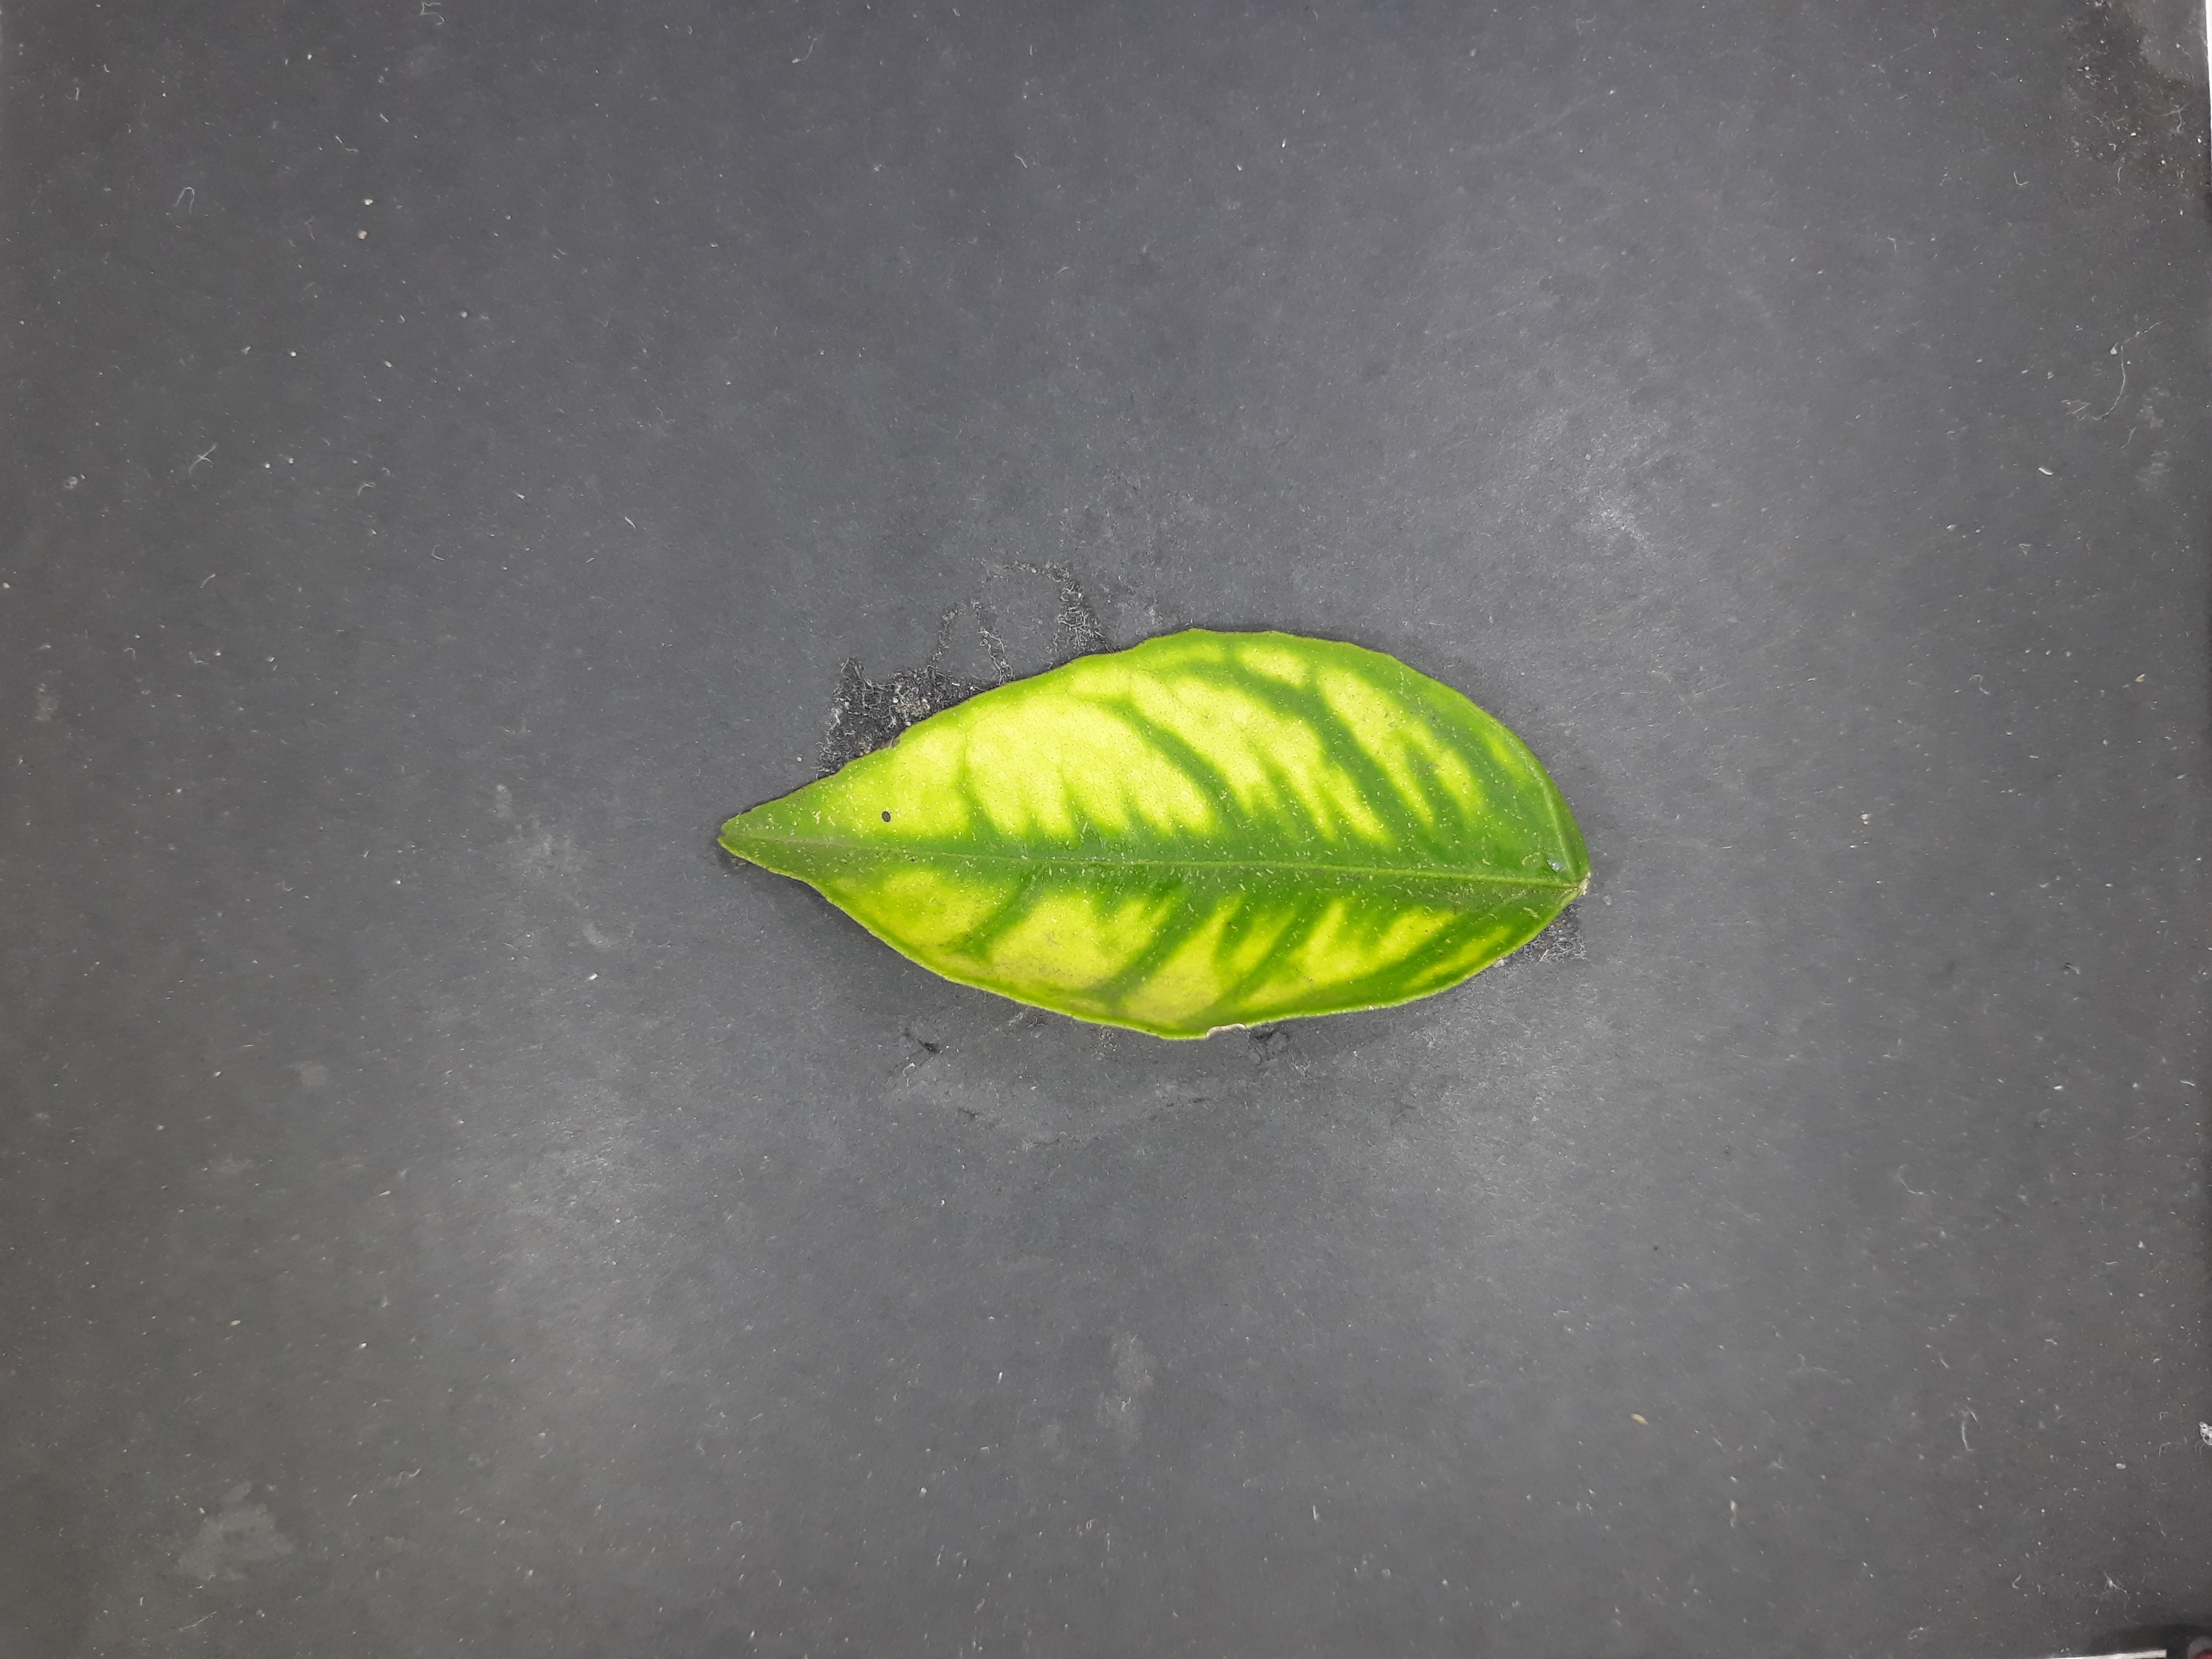
Label: Zinc deficiency (Zn)